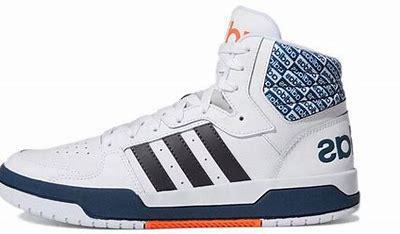
Brand: adidas
Model: neo Adidas NEO Entrap Mid